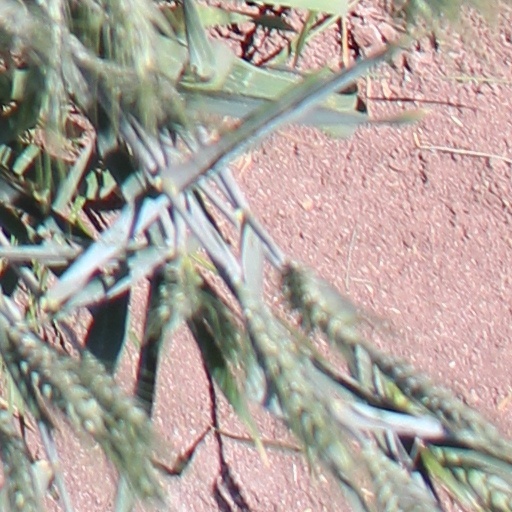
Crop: wheat